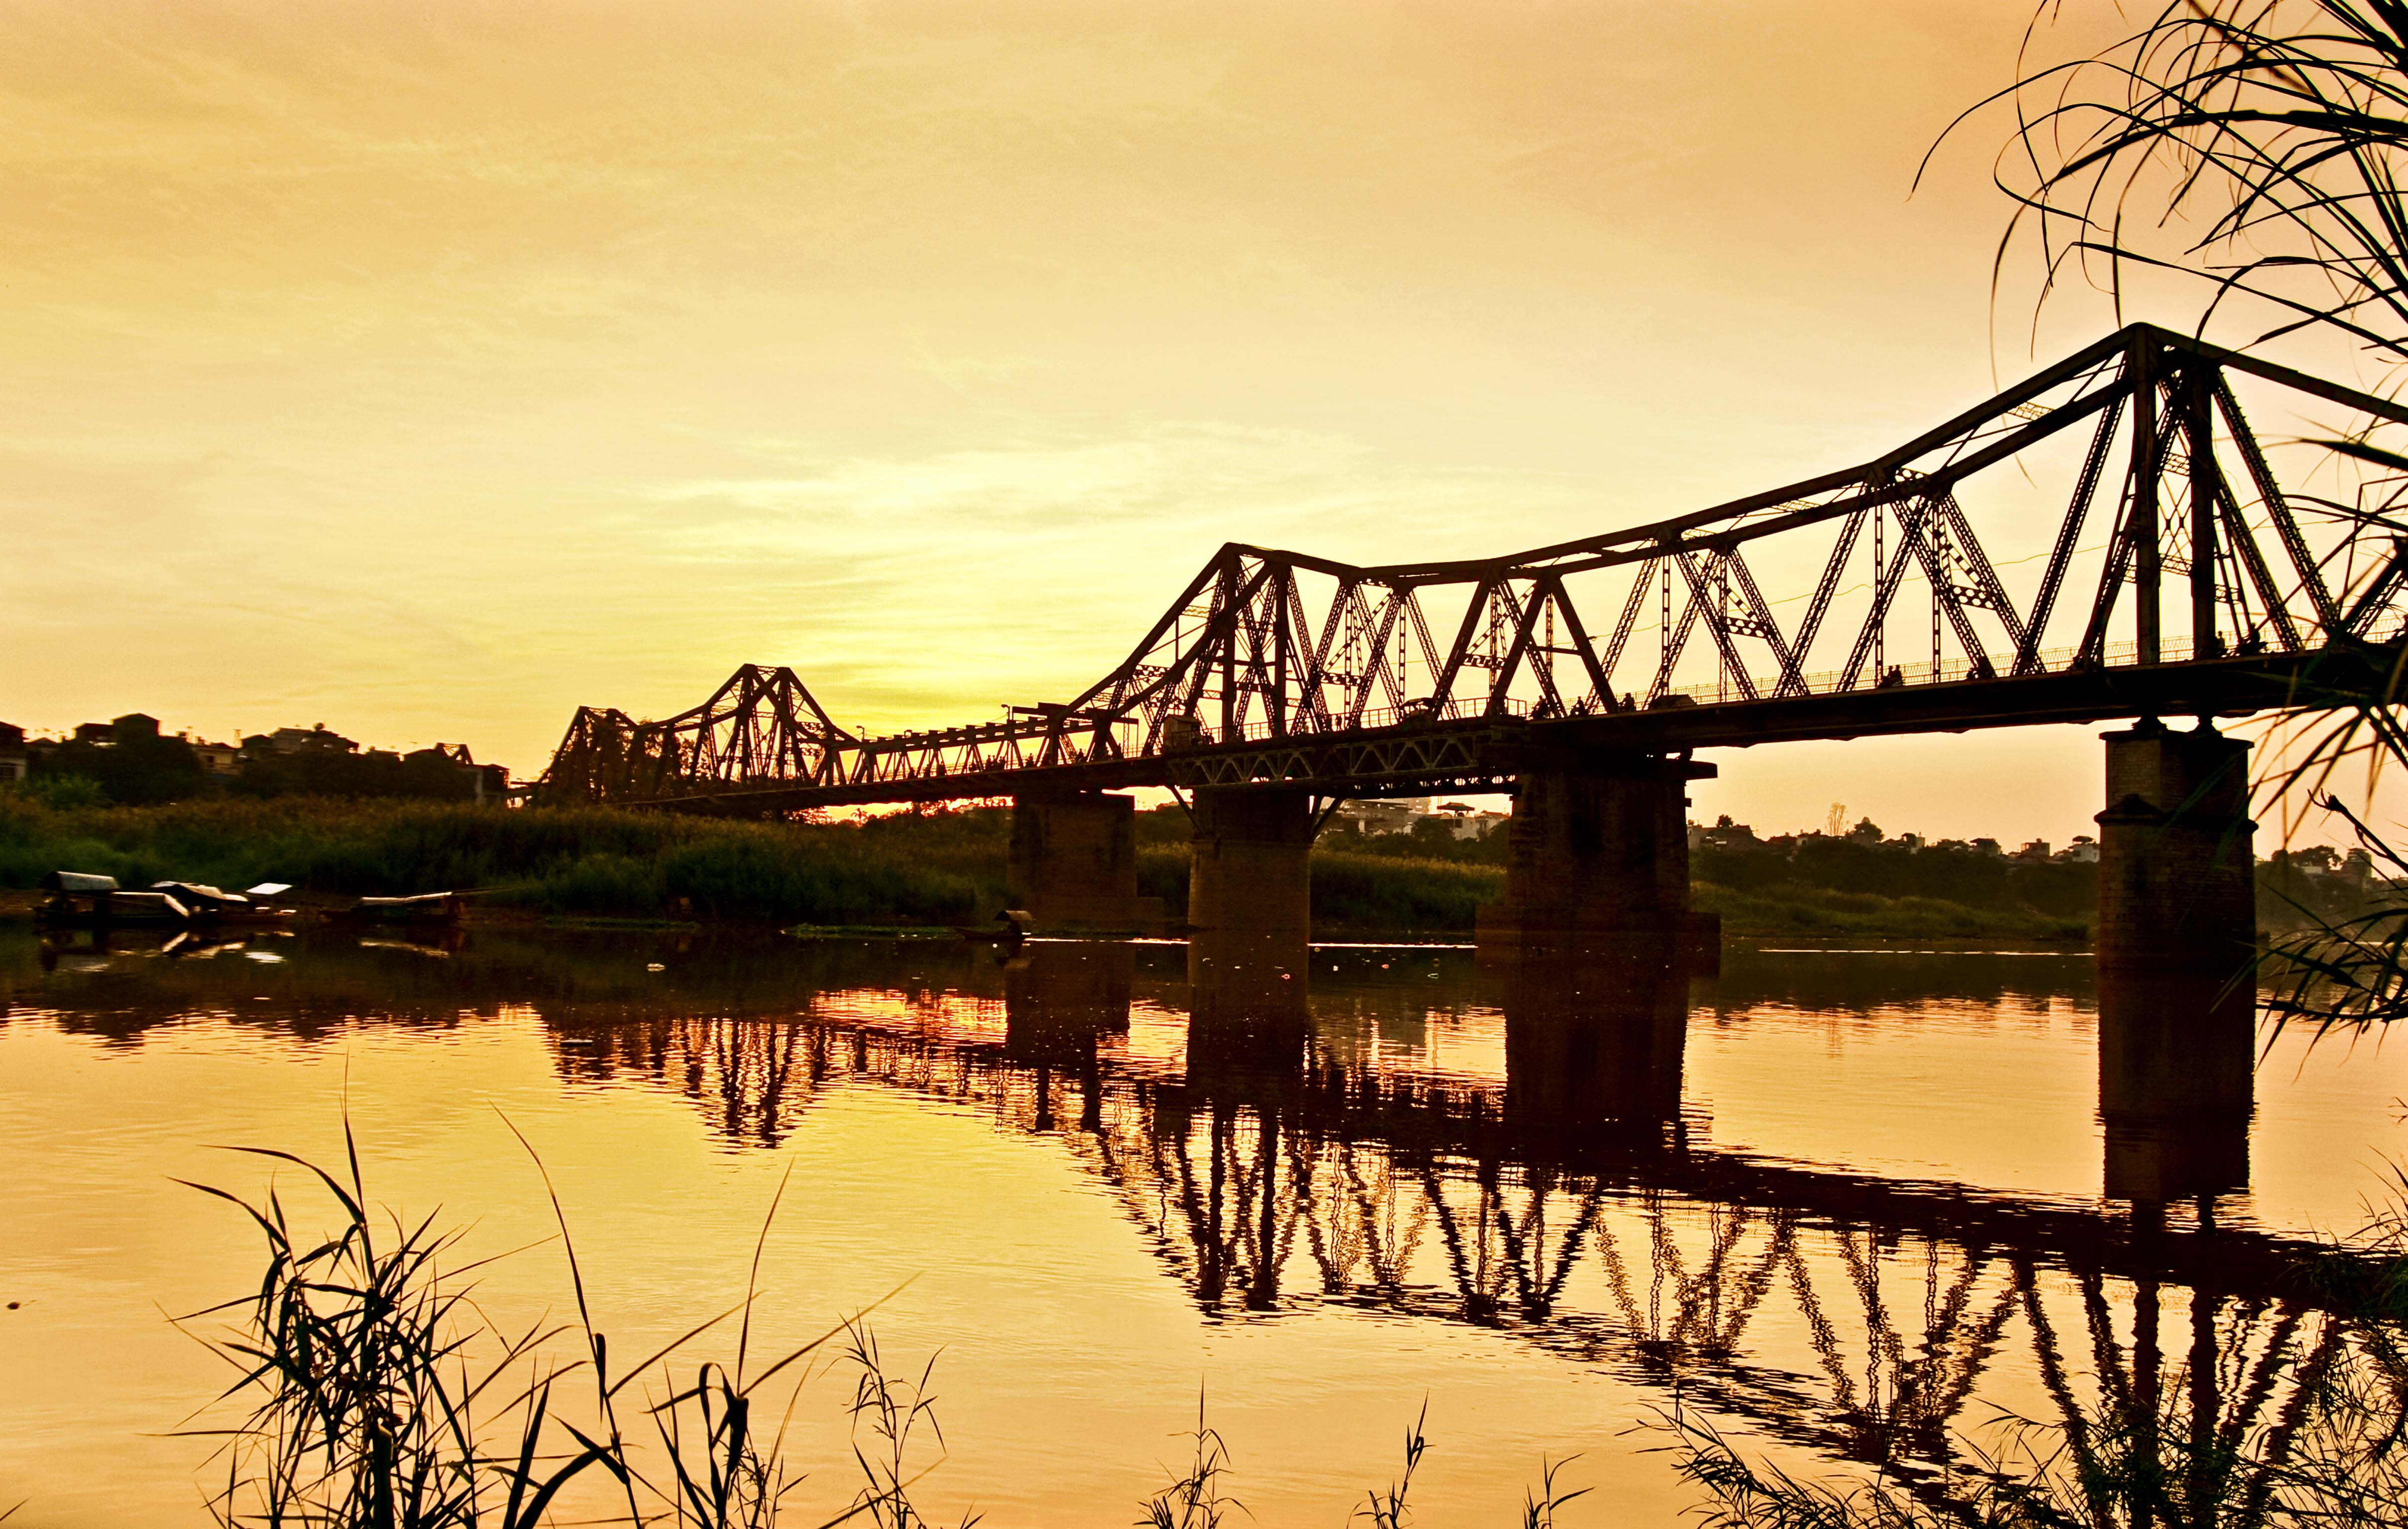
natural, bridge, sky, river, reflection, water, sunset, cantilever bridge, evening, suspension bridge, tree, nonbuilding structure, truss bridge, bank, beam bridge, dusk, girder bridge